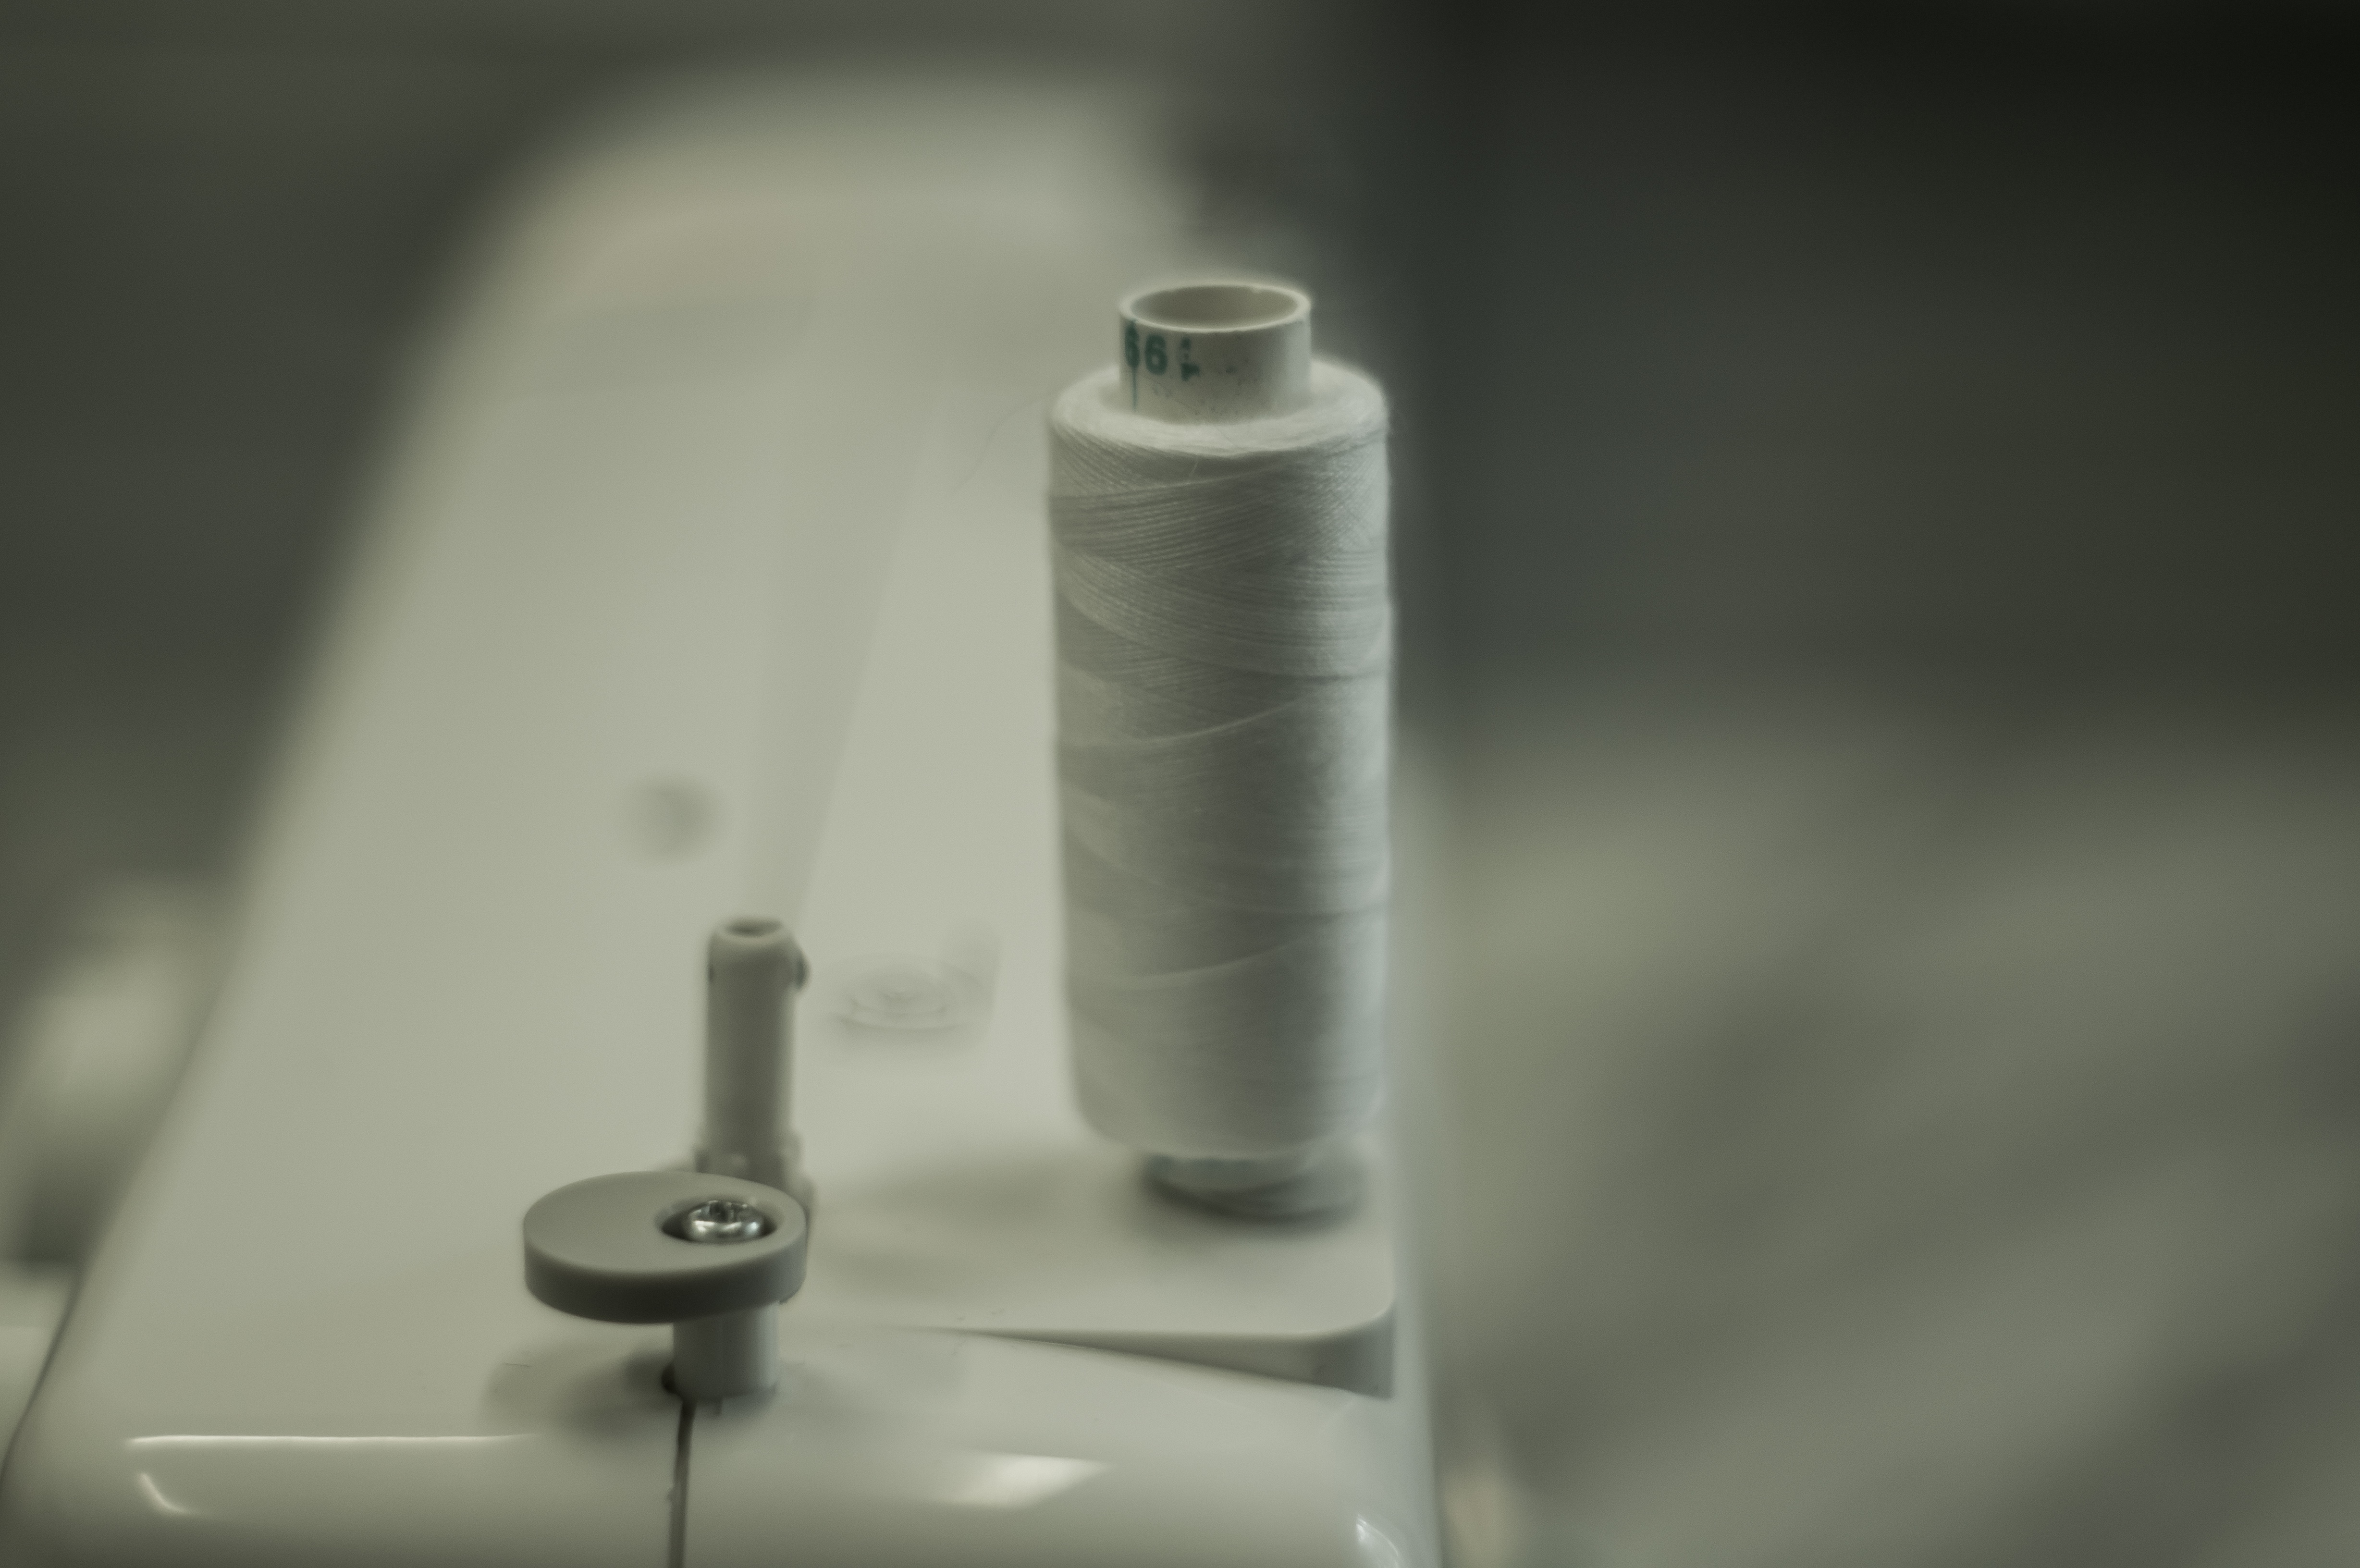
bottle, tap, gun accessory